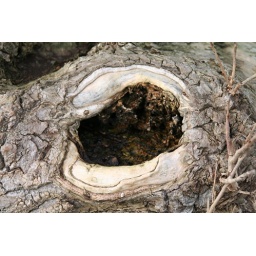
ook in parnassia geschoten, water dat door een oude boom heen stroomt